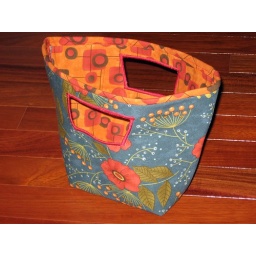
margret purse from the book bag boutique by amy barickman